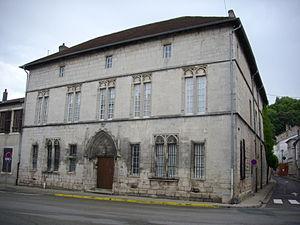
Maison du Roi à Saint-Mihiel (Meuse, France)
Saint-Mihiel est une ville du Nord-Est de la France, située sur la Meuse, en Lorraine. Bureau centralisateur de canton du département de la Meuse, la commune fait partie de la région administrative Grand Est.